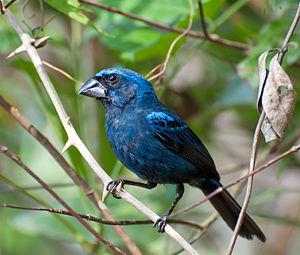
La province de San Luis est une subdivision de l'Argentine située au centre-ouest du pays. Sa capitale est la ville de San Luis.